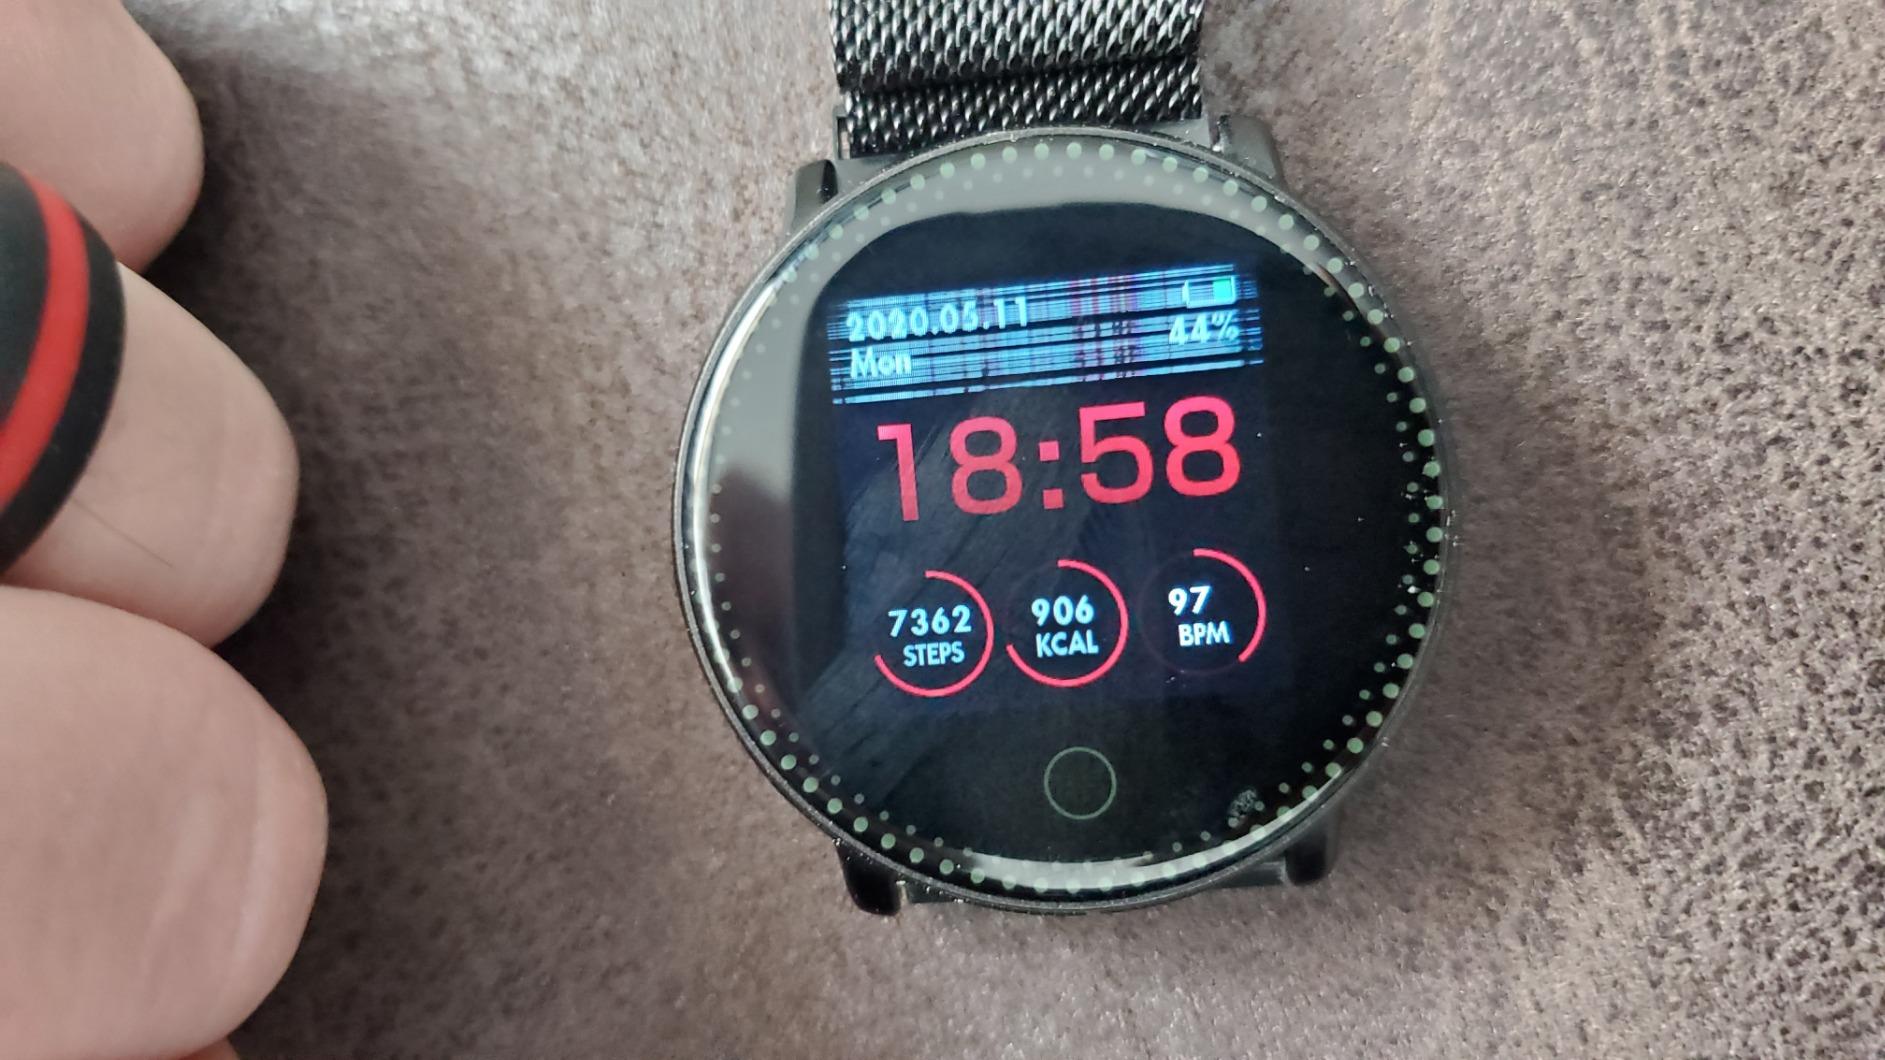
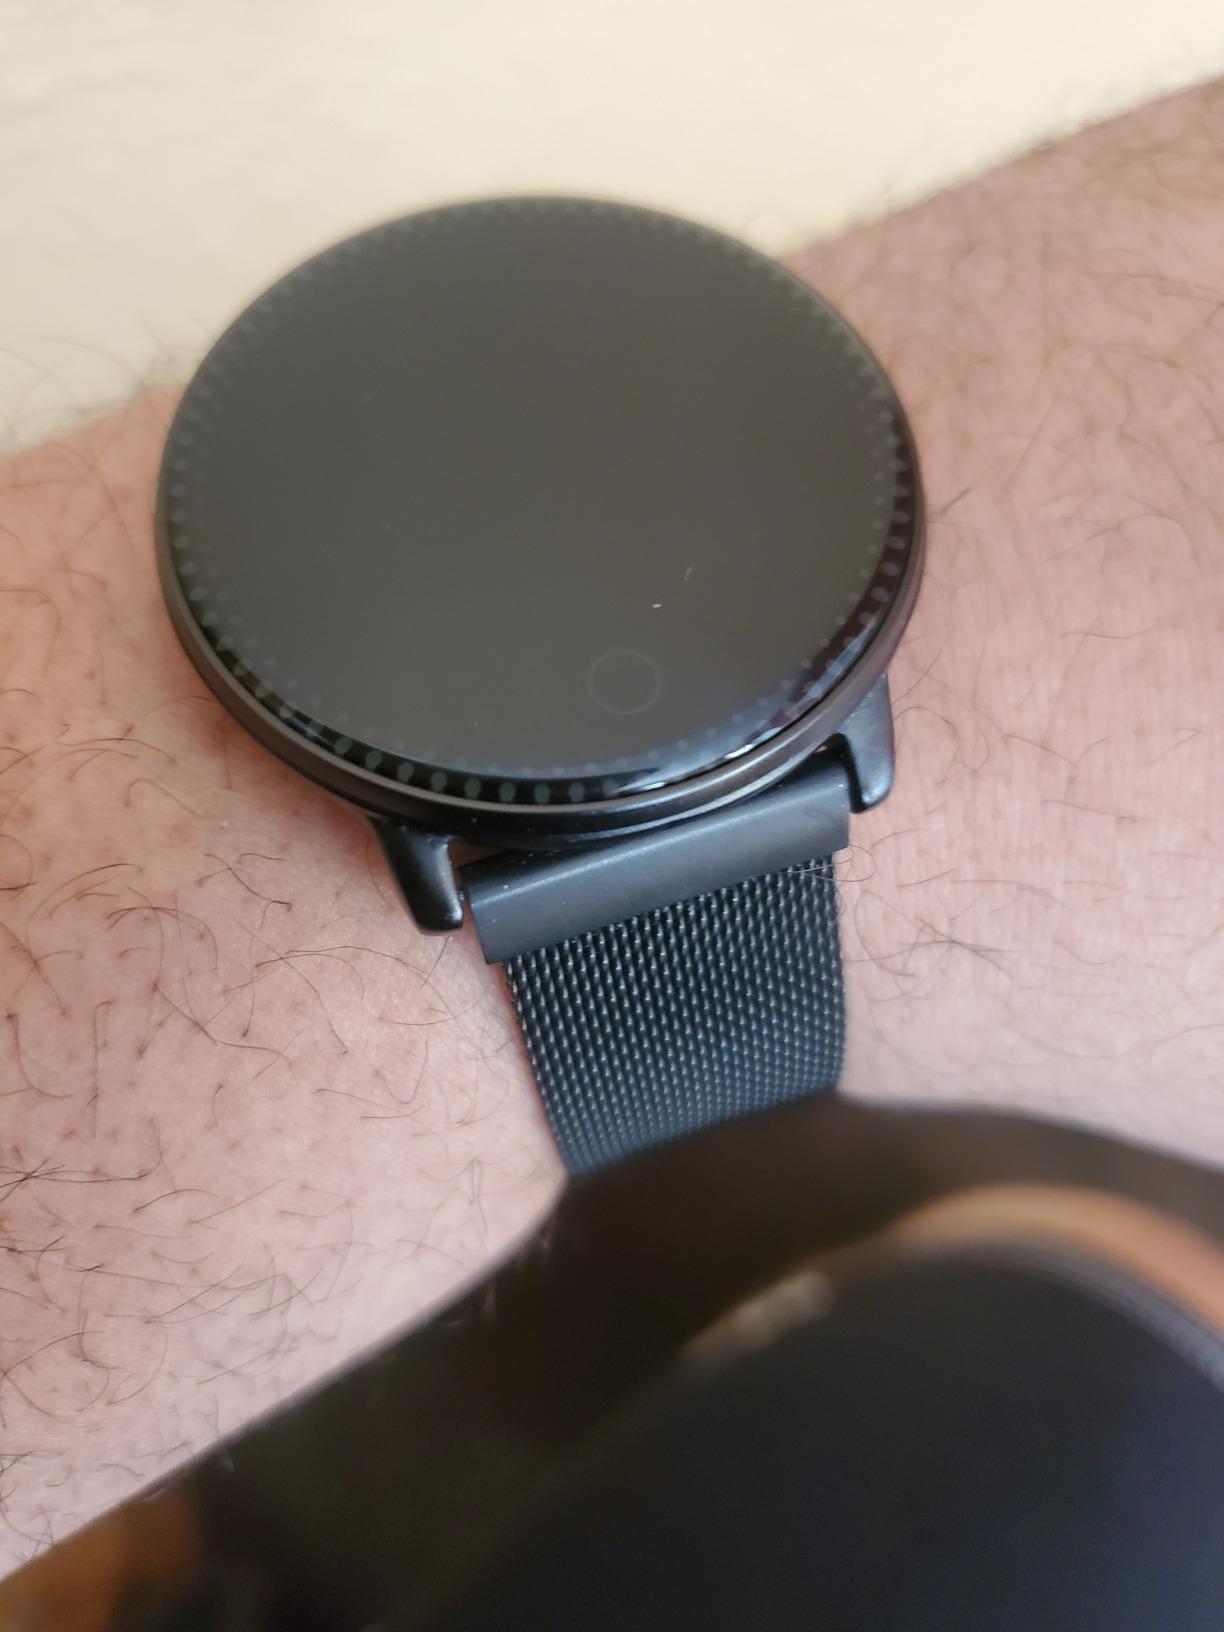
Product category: smartwatch
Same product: yes